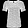
Label: Shirt